Ester, Alaska

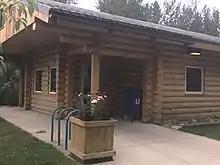
The Ester Post Office, on Village Road, is constructed of locally sourced spruce logs.

Ester village wraps around a square at the foot of Ester Lump, the name of a bump on the side of Ester Dome. This "town square" is actually the parking lot of the Golden Eagle Saloon, divided in two sections by Main Street, but functions as a focal point and central gathering place during celebrations such as the Fourth of July and New Year's Eve. Private residences, the John Trigg Ester Library, and the Golden Eagle Saloon surround the square.